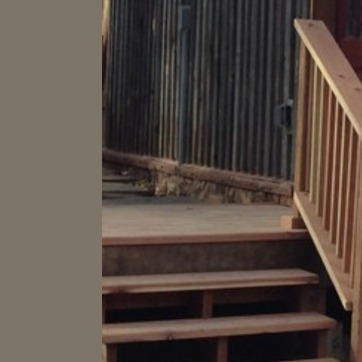
Material: stone